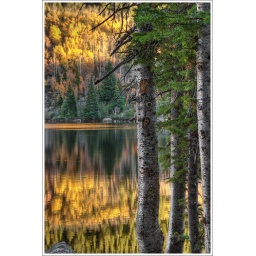
Morning light reflecting off the yellow aspen trees surrounding Bear Lake in Rocky Mtn. NP. in Colorado. 0487